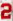
Number: 2